Milan Nikolić (musician)

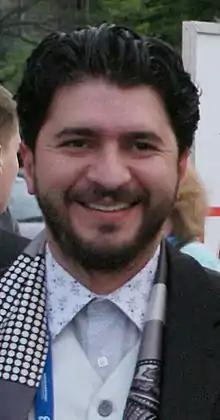
Nikolić in 2009

Milan Nikolić (born 2 July 1979), also known professionally as Milaan, is a Serbian accordionist who was the Serbian entry for the Eurovision Song Contest 2009 with Marko Kon. The song "Cipela" was chosen to represent Serbia in the 2009 national final of the Eurovision Song Contest. It competed in the second semi final but failed to reach the final.